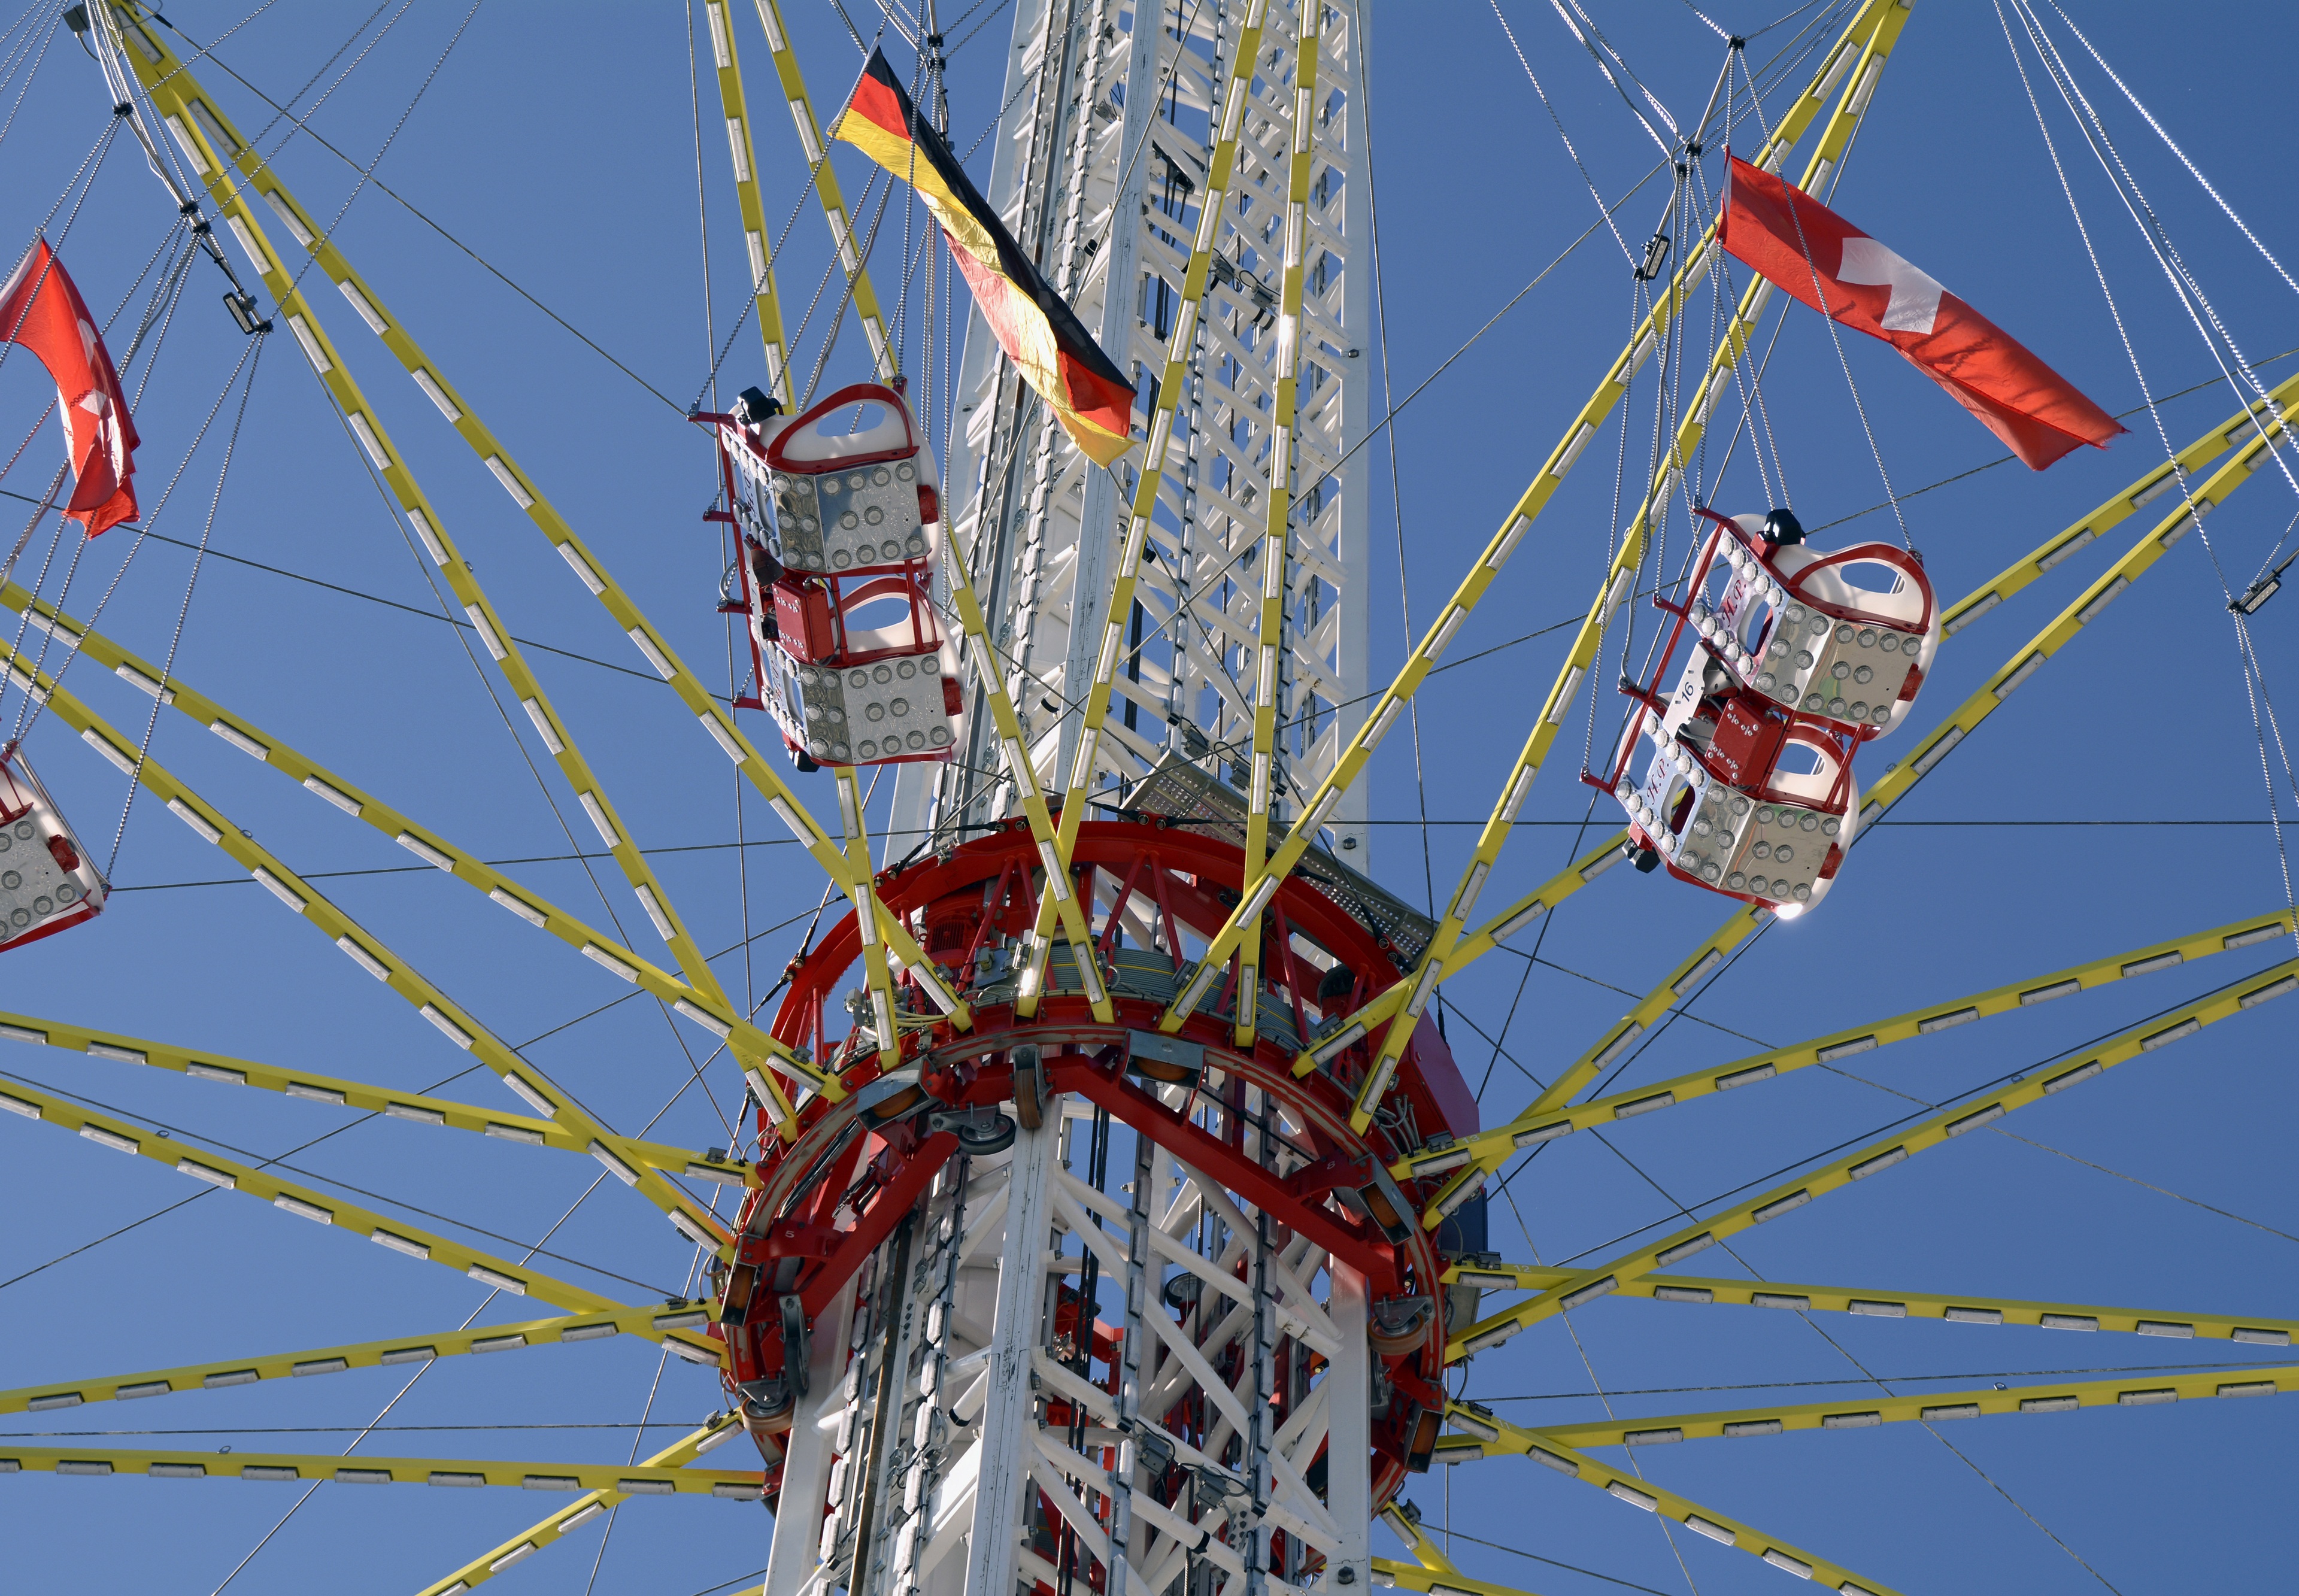
view, recreation, construction, high, ferris wheel, amusement park, tower, mast, color, park, attraction, colorful, speed, leisure, fairground, height, sit, fun, chains, turn, tourist attraction, fast, fair, entertainment, pleasure, upward, folk festival, hustle and bustle, year market, carnies, fun activity, chain aviator, 80m, no fear of heights, amusement ride, outdoor recreation